IIT Bhilai

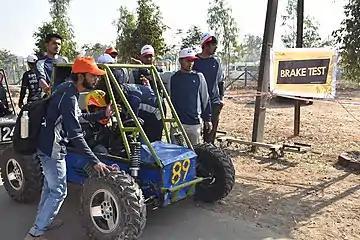
The IIT Bhilai Motorsports team in Enduro Student India 2019

IIT Bhilai Motorsports is a student team as a part of Motorsports Club from Indian Institute of Technology Bhilai. The Club being established in 2017, consists of 40+ members targeting to design and fabricate ATV to compete in national level all-terrain vehicle events.